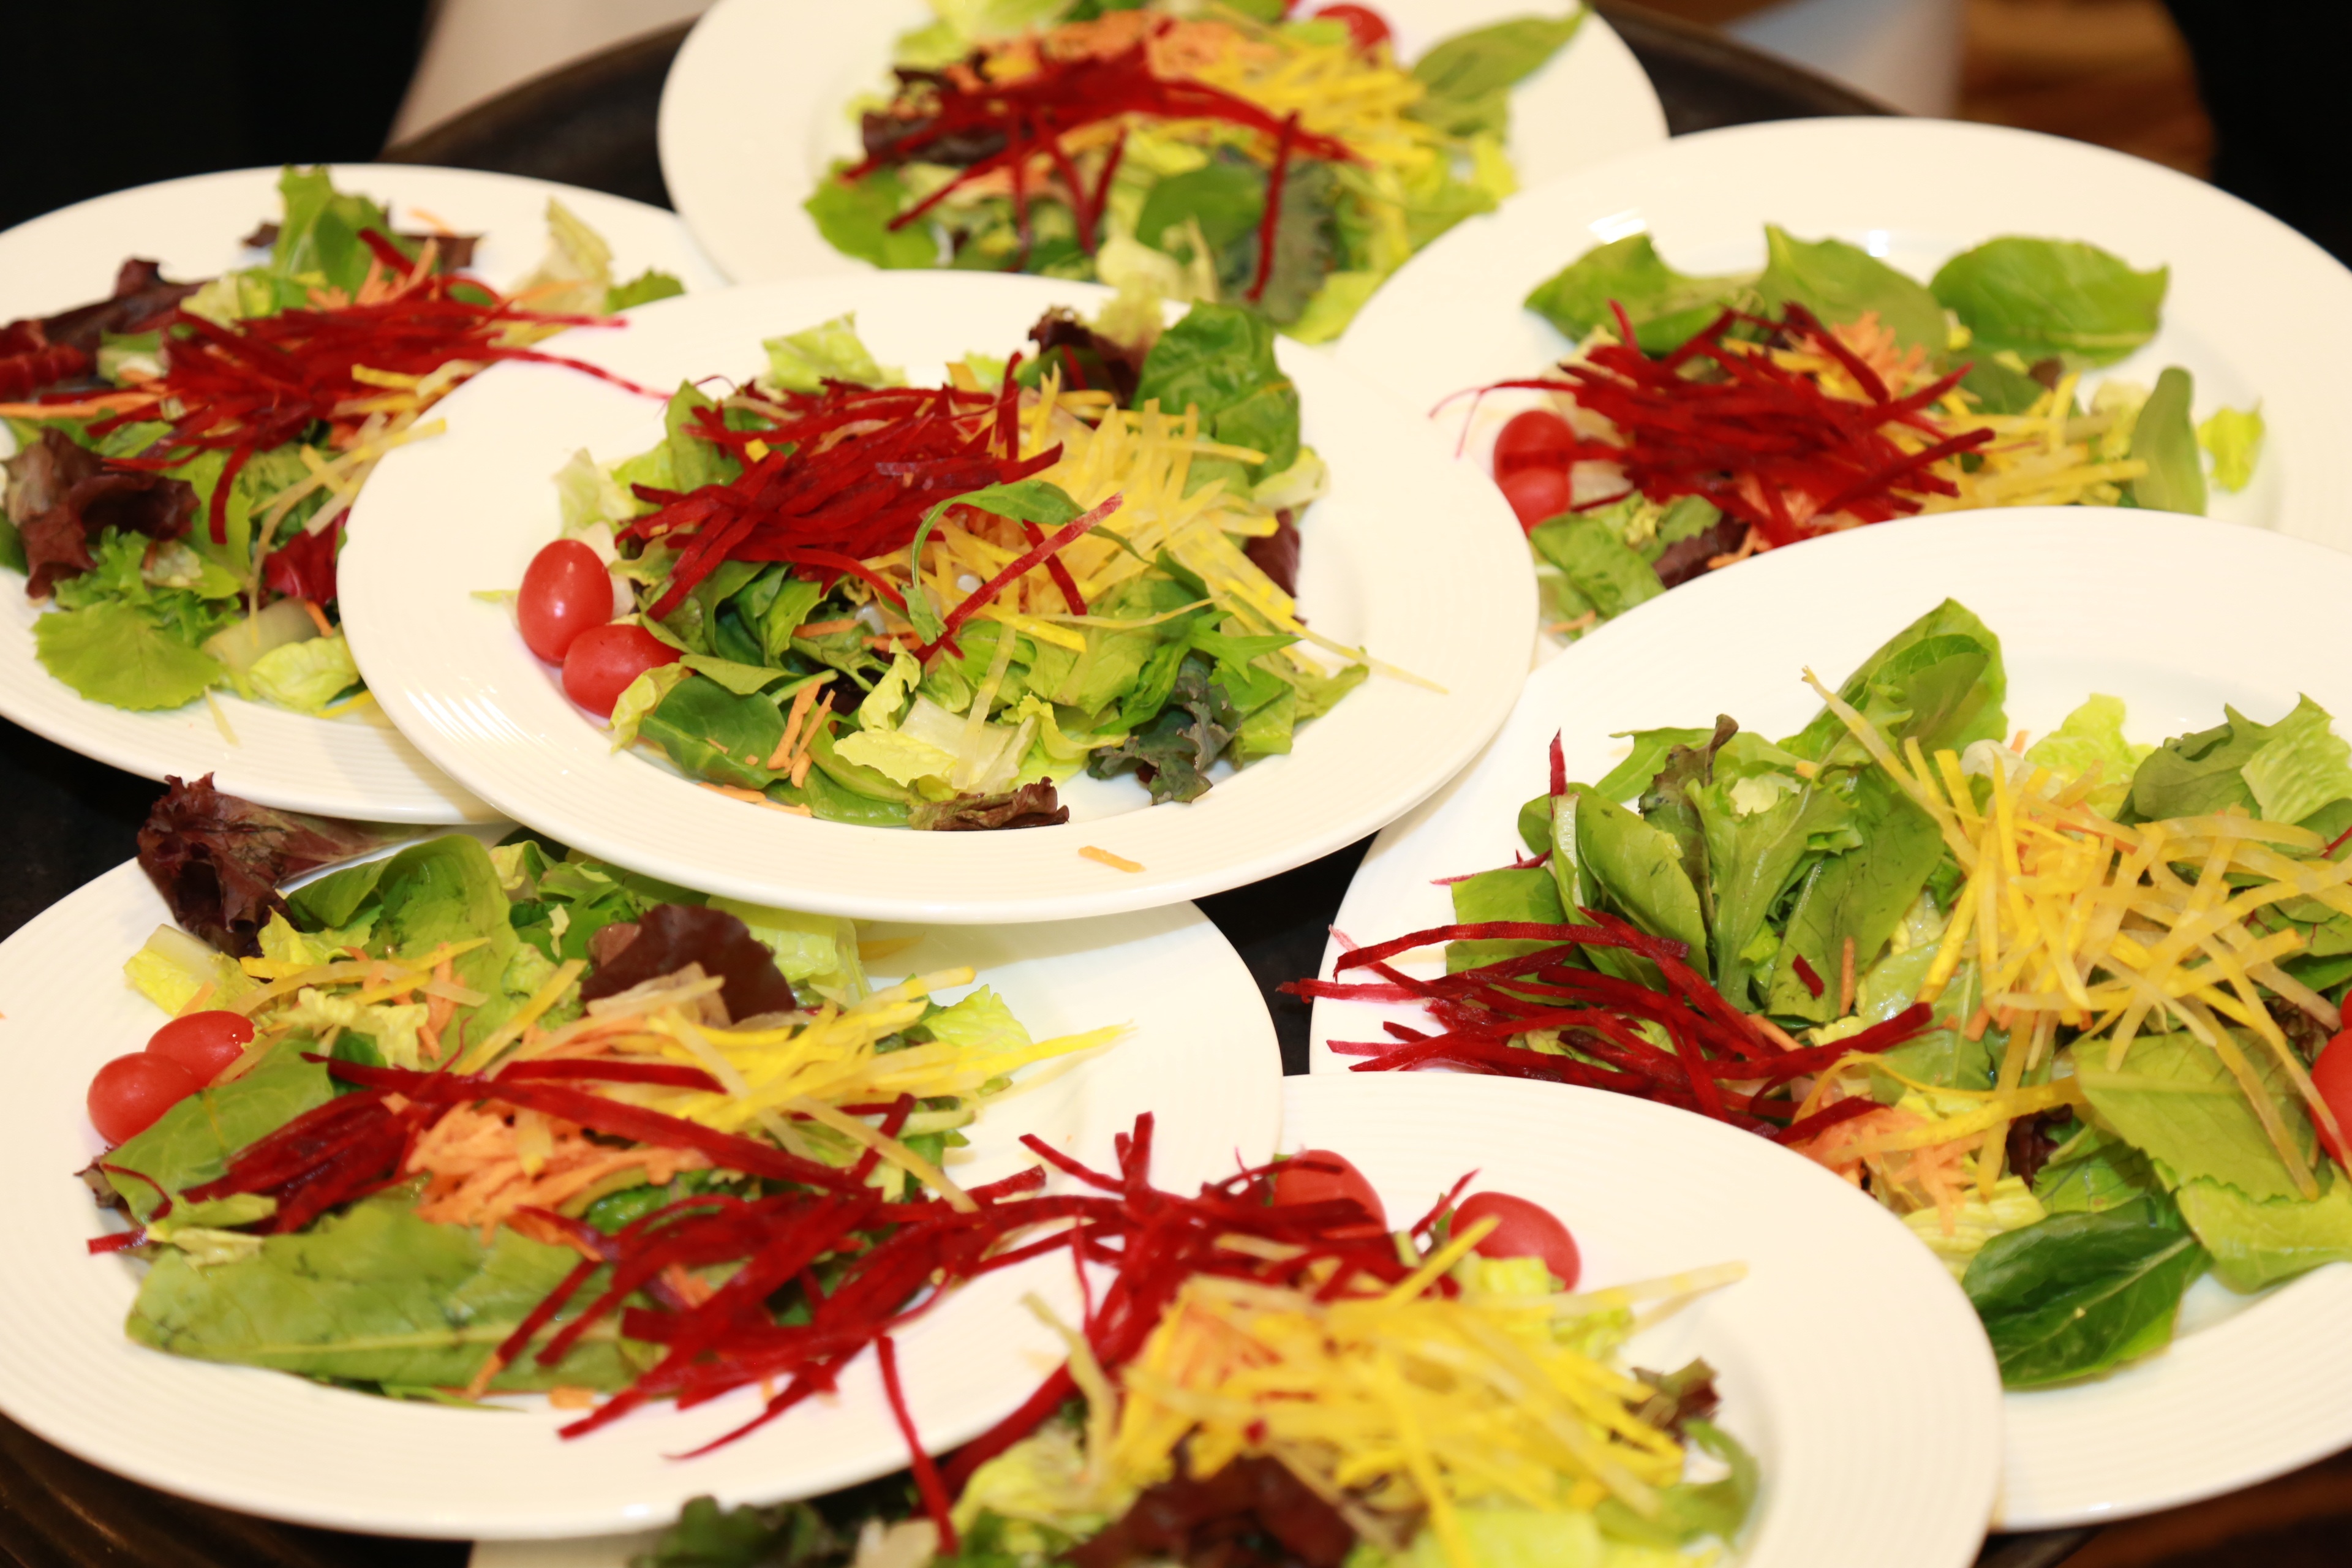
restaurant, dish, meal, food, salad, vegetable, lunch, cuisine, buffet, lettuce, asian food, dining, banquet, catering, supper, appetizer, sense, hors d oeuvre, meze